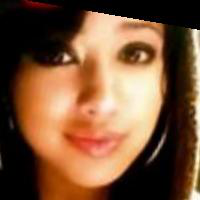
Age group: age 21-30